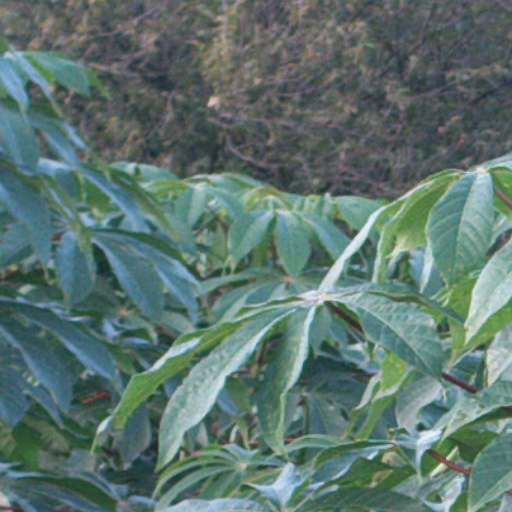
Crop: cassava